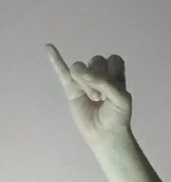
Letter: meem